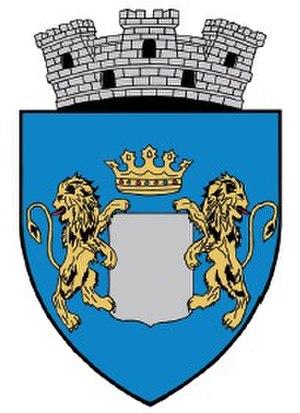
Cisnădie est une ville de Transylvanie, en Roumanie, située à 10 km environ de Sibiu, et comprenant la localité de Cisnădioara.